Mersin Interfaith Cemetery

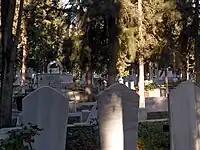
Muslim and Christian graves in Mersin Interfaith Cemetery

Until the 1930s there were many small cemeteries in the urban fabric of Mersin. But as the city grew, establishing a new and large cemetery became one of the priorities of the municipality. Mayor Mithat Toroğlu assigned German architect Hermann Jansen to prepare a city plan for Mersin. In 1938 the Mersin cemetery was established in one of the locations that Jansen proposed.